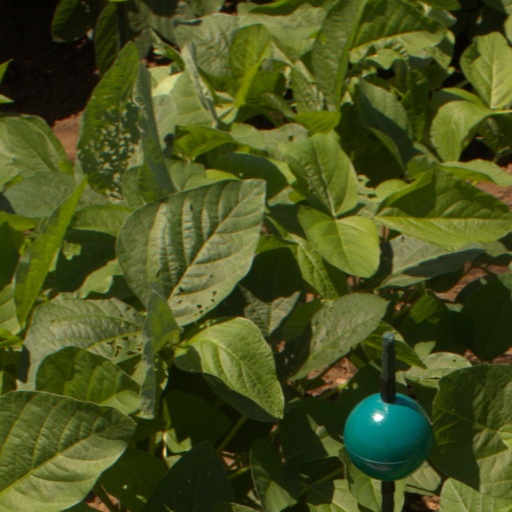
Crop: soybean